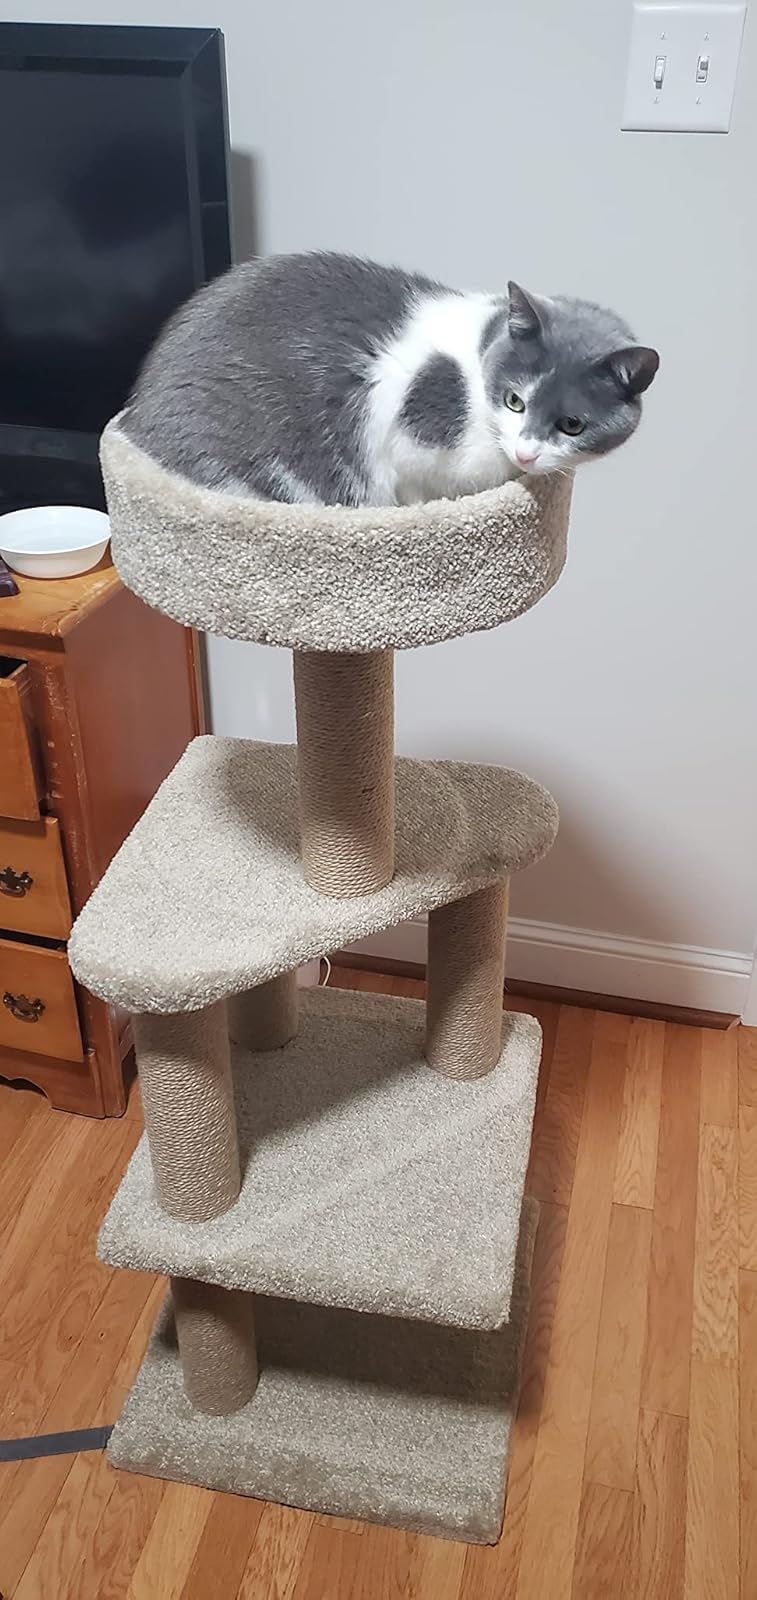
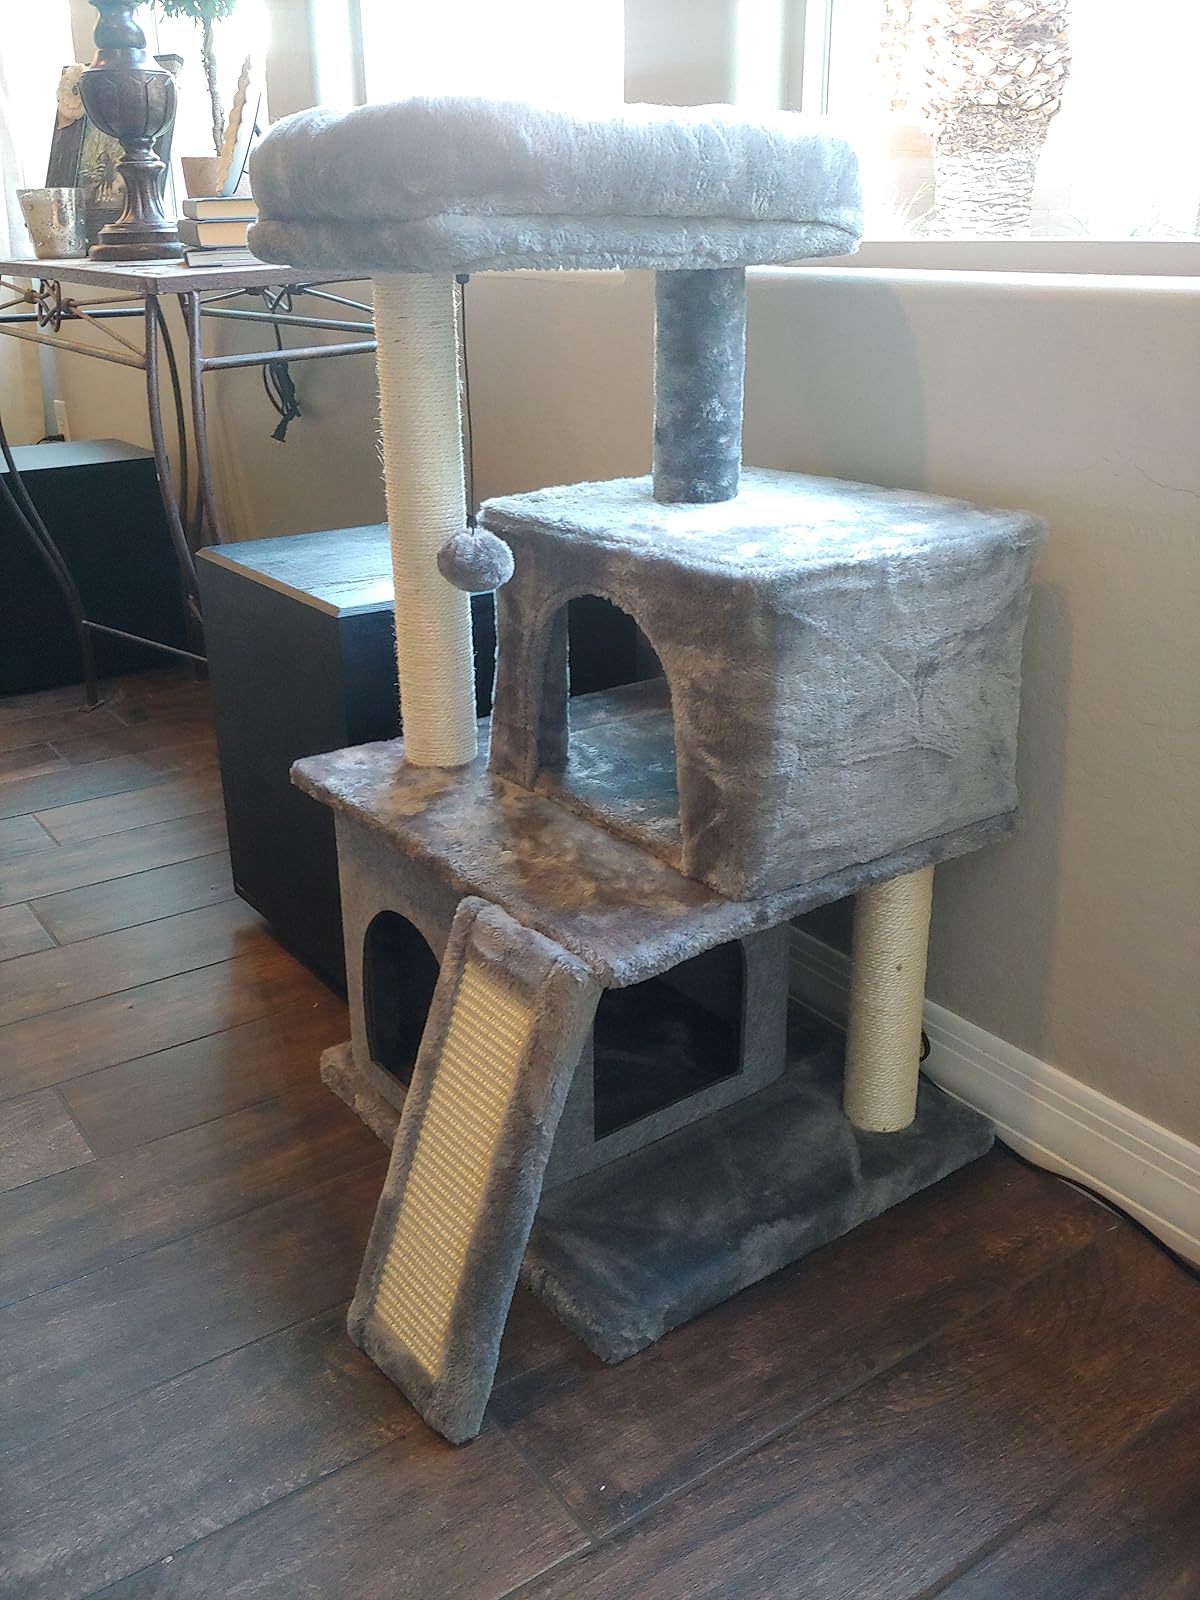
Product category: items_cat tree
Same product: no